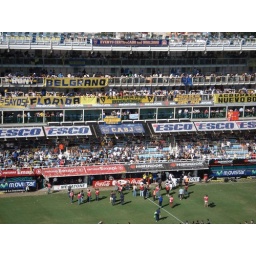
That little ant in the left of the box to the right of the sign that says &amp;quot;Juancito Presente&amp;quot;... is Him.